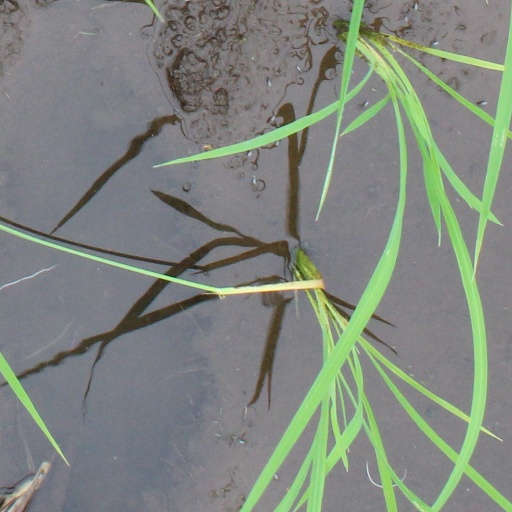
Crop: rice